Pierogi
Also known as:
ar - Arabic: بيروغة
bs - Bosnian: Piroge
ca - Catalan: Pierogui
cs - Czech: Pirohy
csb - Kashubian: Natkónô klóska
cv - Chuvash: Хуран кукли
de - German: Pirogge
el - Greek: Πιερόγκι
en-simple - Simple English: Pierogi
eo - Esperanto: Pierogi
es - Spanish: Pierogi
fa - Persian: پیروگی
fi - Finnish: Pierogi
fr - French: Pierogi
gl - Galician: Pierogi
he - Hebrew: פירוגי
hr - Croatian: Piroge
hu - Hungarian: Barátfüle
hy - Armenian: Պերոգի
id - Indonesian: Pierogi
it - Italian: Pierogi
ja - Japanese: ピエロギ
jv - Javanese: Pierogi
ko - Korean: 피에로기
lfn - Lingua Franca Nova: Pirogi
nl - Dutch: Pierogi
pl - Polish: Pierogi
pt - Portuguese: Pierogi
ro - Romanian: Colțunași
ru - Russian: Пероги
sh - Serbo-Croatian: Piroge
sk - Slovak: Pirohy
sr - Serbian: Пироги
ta - Tamil: பியரோகி
th - Thai: ปีแยรอกี
tl - Tagalog: Pierogi
tr - Turkish: Piruhi
tt - Tatar: Туаруг пирмәнкәсе
uk - Ukrainian: Пироги
vi - Vietnamese: Pierogi
zh - Chinese: 波蘭餃子
Category: side dish, dumpling (mixed dumpling)
Cuisine: Polish
Associated cuisines: Polish
Area: Poland
Countries: Poland
Region: Eastern Europe

The filled dumplings made by wrapping unleavened dough around a filling and cooked in boiling water.

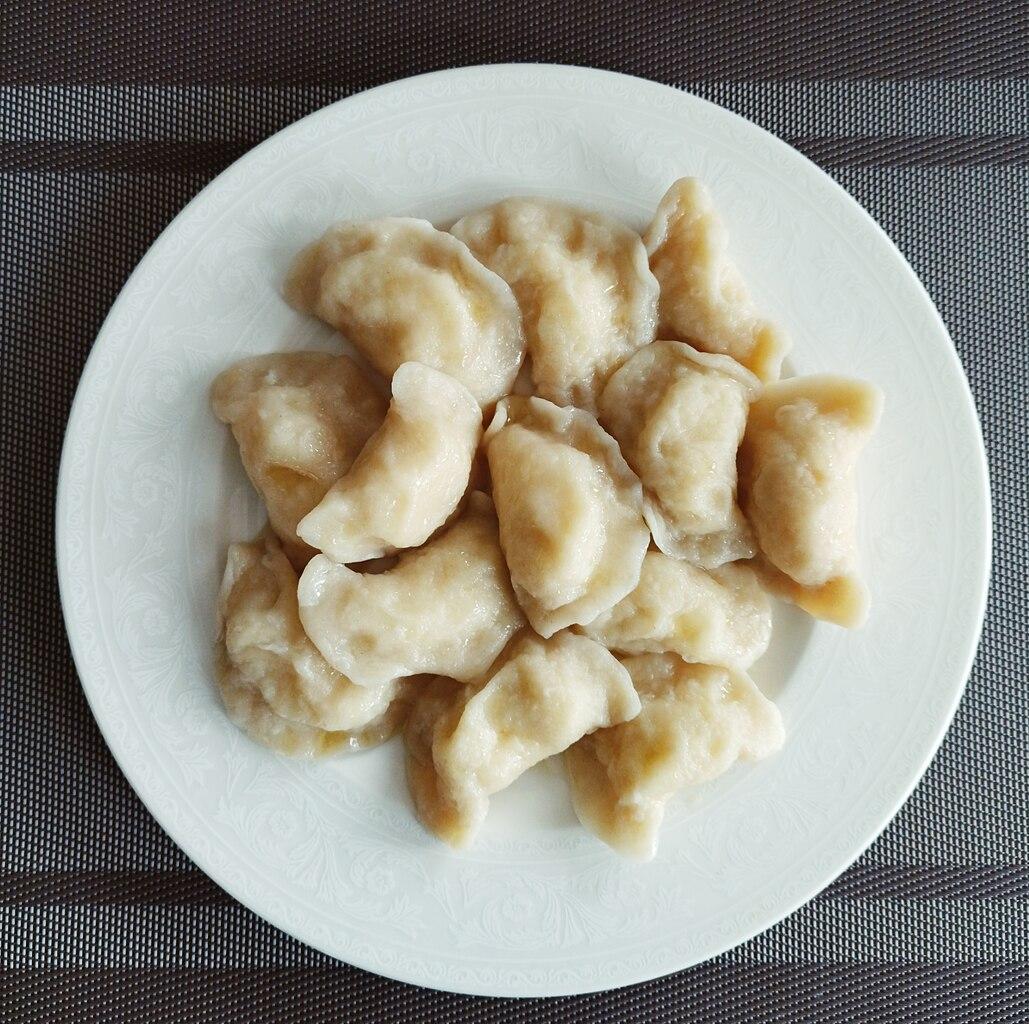